Jacob Isaacsz. van Swanenburg

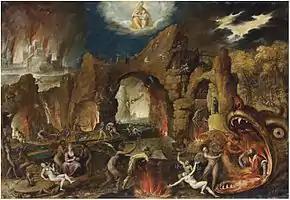
"The Harrowing of Hell"

Jacob Isaacszoon van Swanenburg (1571 in Leiden – 1638 in Utrecht) was a Dutch painter, draftsman and art dealer. He was known for his city views, history paintings, Christian religious scenes and portraits. He spent a substantial part of his early career in Italy before returning to his native Leiden. He was the teacher of the young Rembrandt.